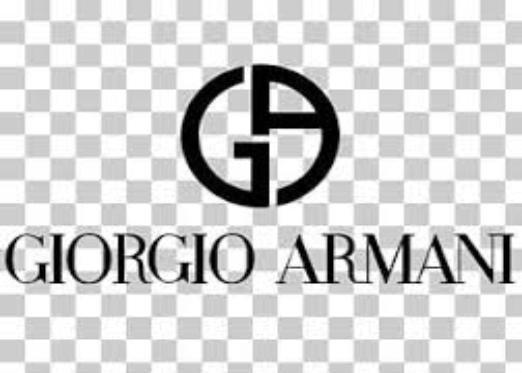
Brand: Armani Junior
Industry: Clothes